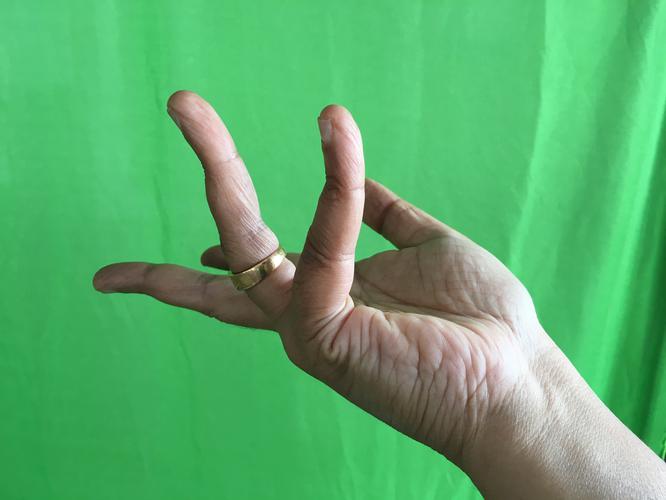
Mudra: Alapadmam
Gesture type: single_hand